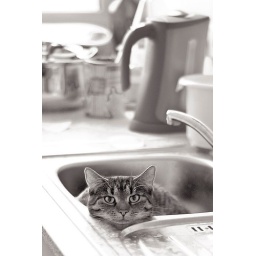
Ria in the kitchen sink